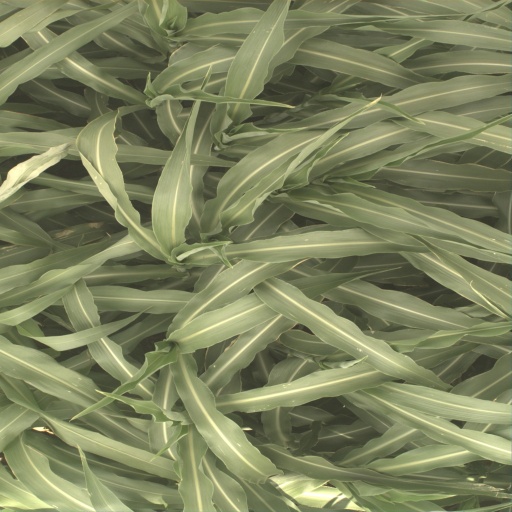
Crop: sorghum